George II of Greece

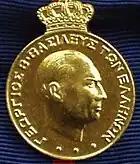
Greek medal with George II

Throughout the Axis occupation, George remained the internationally recognised head of state, backed by the Greek government-in-exile and the Free Greek Forces. However, the British Foreign Office found George exceedingly difficult to deal with. He was deeply obstinate about upholding what he regarded as his royal prerogatives. He proved notably unwilling to compromise with those who wanted a clear break with the 4th of August Regime. He also resisted British pressure to promise to restore the constitution of 1911, under the grounds that doing so would be to admit he acted illegally in suspending parts of the constitution in 1936. As late as 1942, George kept on Cabinet ministers from the Metaxas regime, most notably Maniadakis.